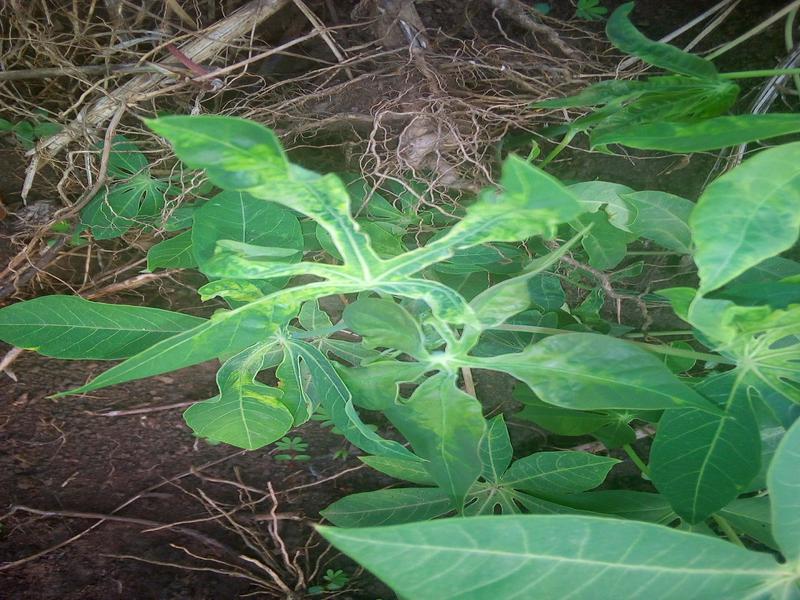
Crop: cassava
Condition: mosaic_disease